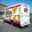
Label: truck